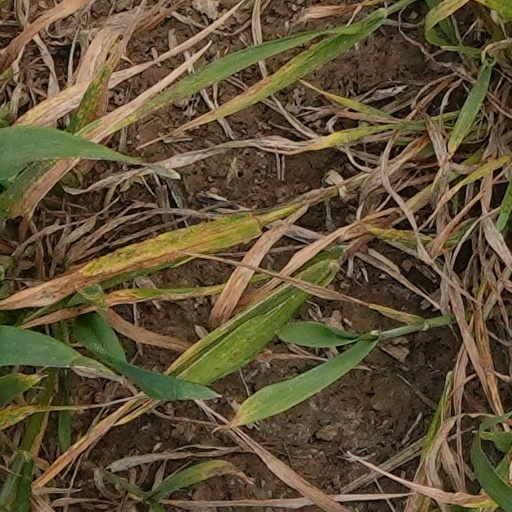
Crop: wheat